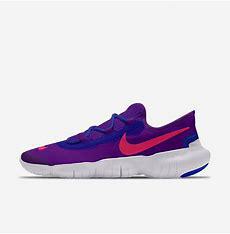
Brand: Nike
Model: Free RN 5